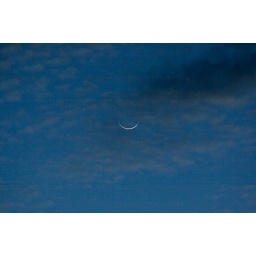
Teensie sliver of moon in blue evening sky